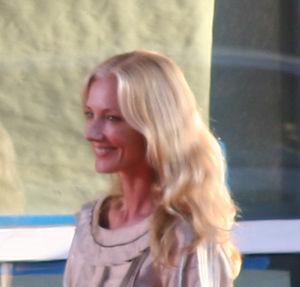
Joely Richardson est une actrice anglaise, née le 9 janvier 1965 à Londres au sein d'une lignée du théâtre et du cinéma.